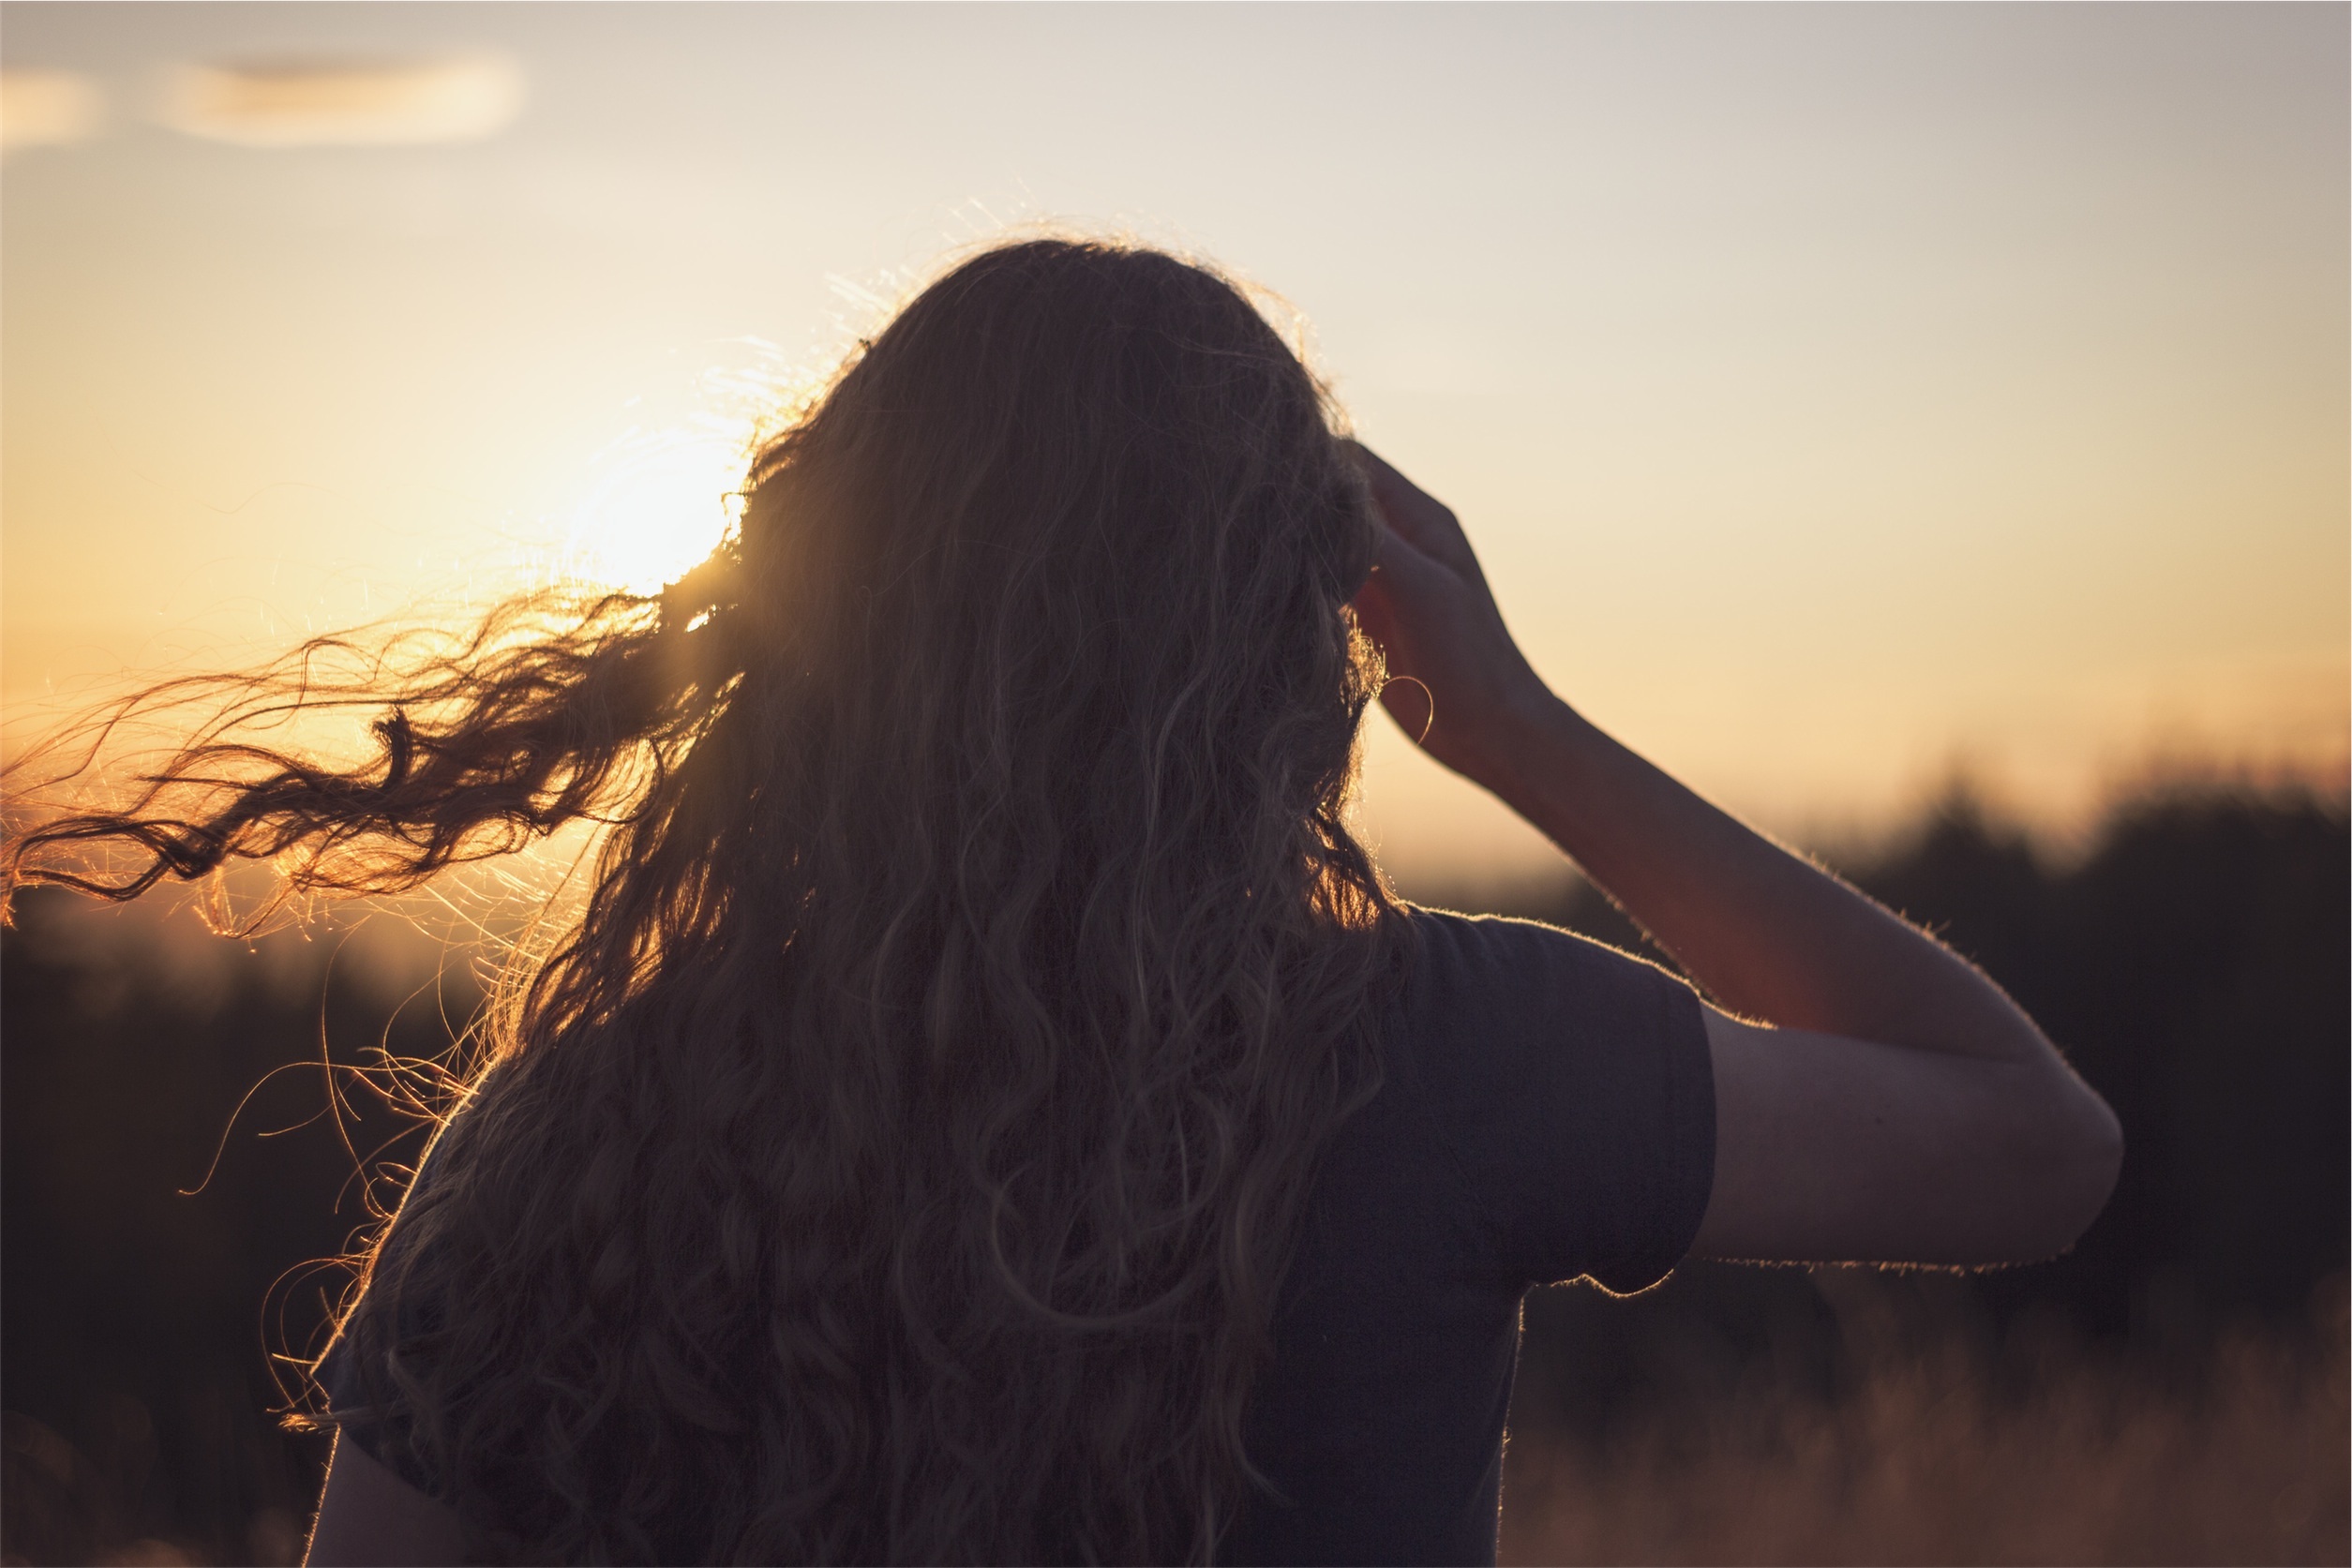
light, people, girl, woman, sunset, sunlight, morning, evening, brunette, portrait, darkness, long hair, backlighting, beauty, curls, emotion